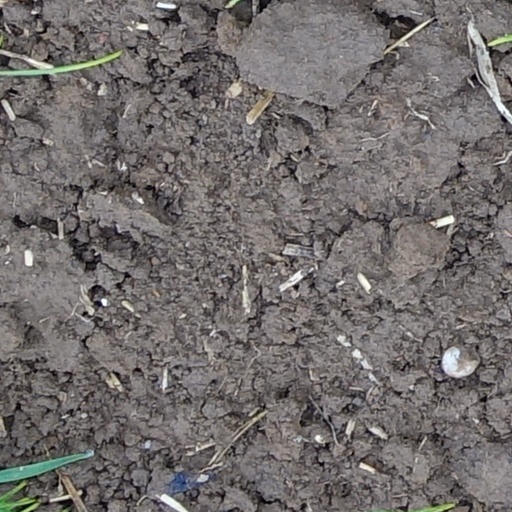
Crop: wheat